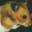
Label: hamster